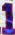
Number: 1